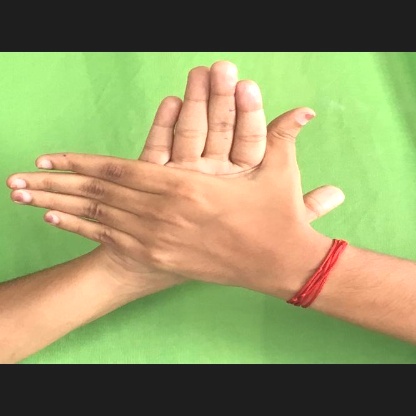
Mudra: Chakra